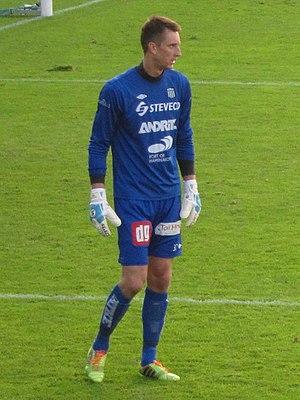
Kert Kütt est un footballeur estonien né le 9 octobre 1980 à Pärnu en RSS d'Estonie. Kütt évolue au poste de gardien de but.